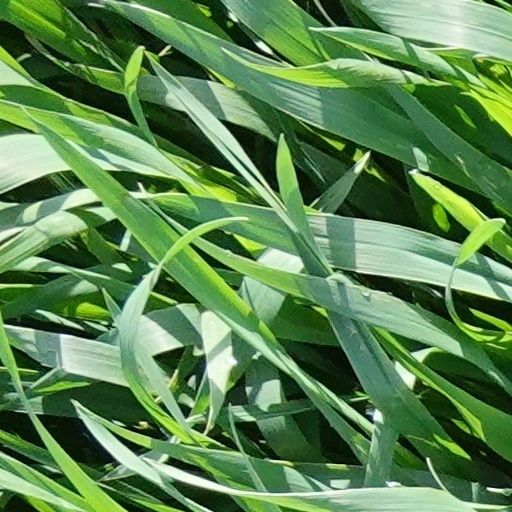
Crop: wheat